Cathode-ray tube

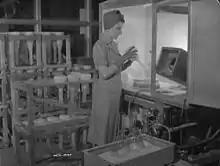
Small circular CRTs during manufacturing in 1947 (screens being coated with phosphor)

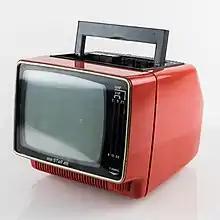
A portable monochrome CRT TV

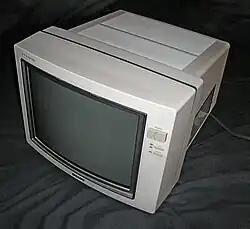
A Trinitron CRT computer monitor

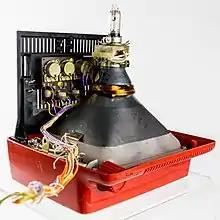
A monochrome CRT as seen inside a TV. The CRT is the single largest component in a CRT TV.

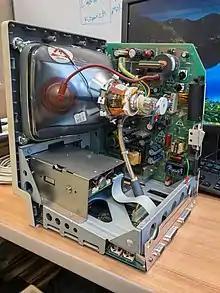
A monochrome CRT as seen inside a Macintosh Plus computer

The body of a CRT is usually made up of three parts: A screen/faceplate/panel, a cone/funnel, and a neck. The joined screen, funnel and neck are known as the bulb or envelope.